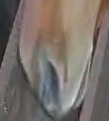
Face region: mouth_nostrils (mouth_chin_nostrils_and_profile)
Pain indicator: not_present